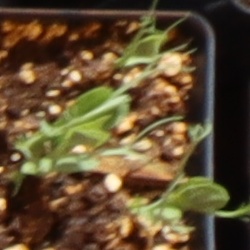
Label: Field Pea